Catesby Tunnel

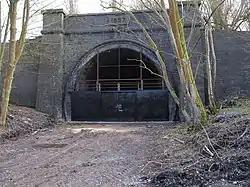
Catesby Tunnel's north portal, just northwest of Upper Catesby

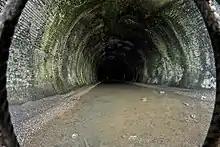
Inside the north end of the tunnel in 2014

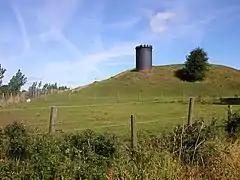
The southernmost air shaft

Catesby Tunnel is a disused railway tunnel in Northamptonshire on the route of the former Great Central Main Line. Its northern portal is about south of Catesby Viaduct and west of Upper Catesby, with the tunnel ending at Charwelton to the south. In terms of both length and gauge, Catesby Tunnel is unusually large, at wide, high, and long.